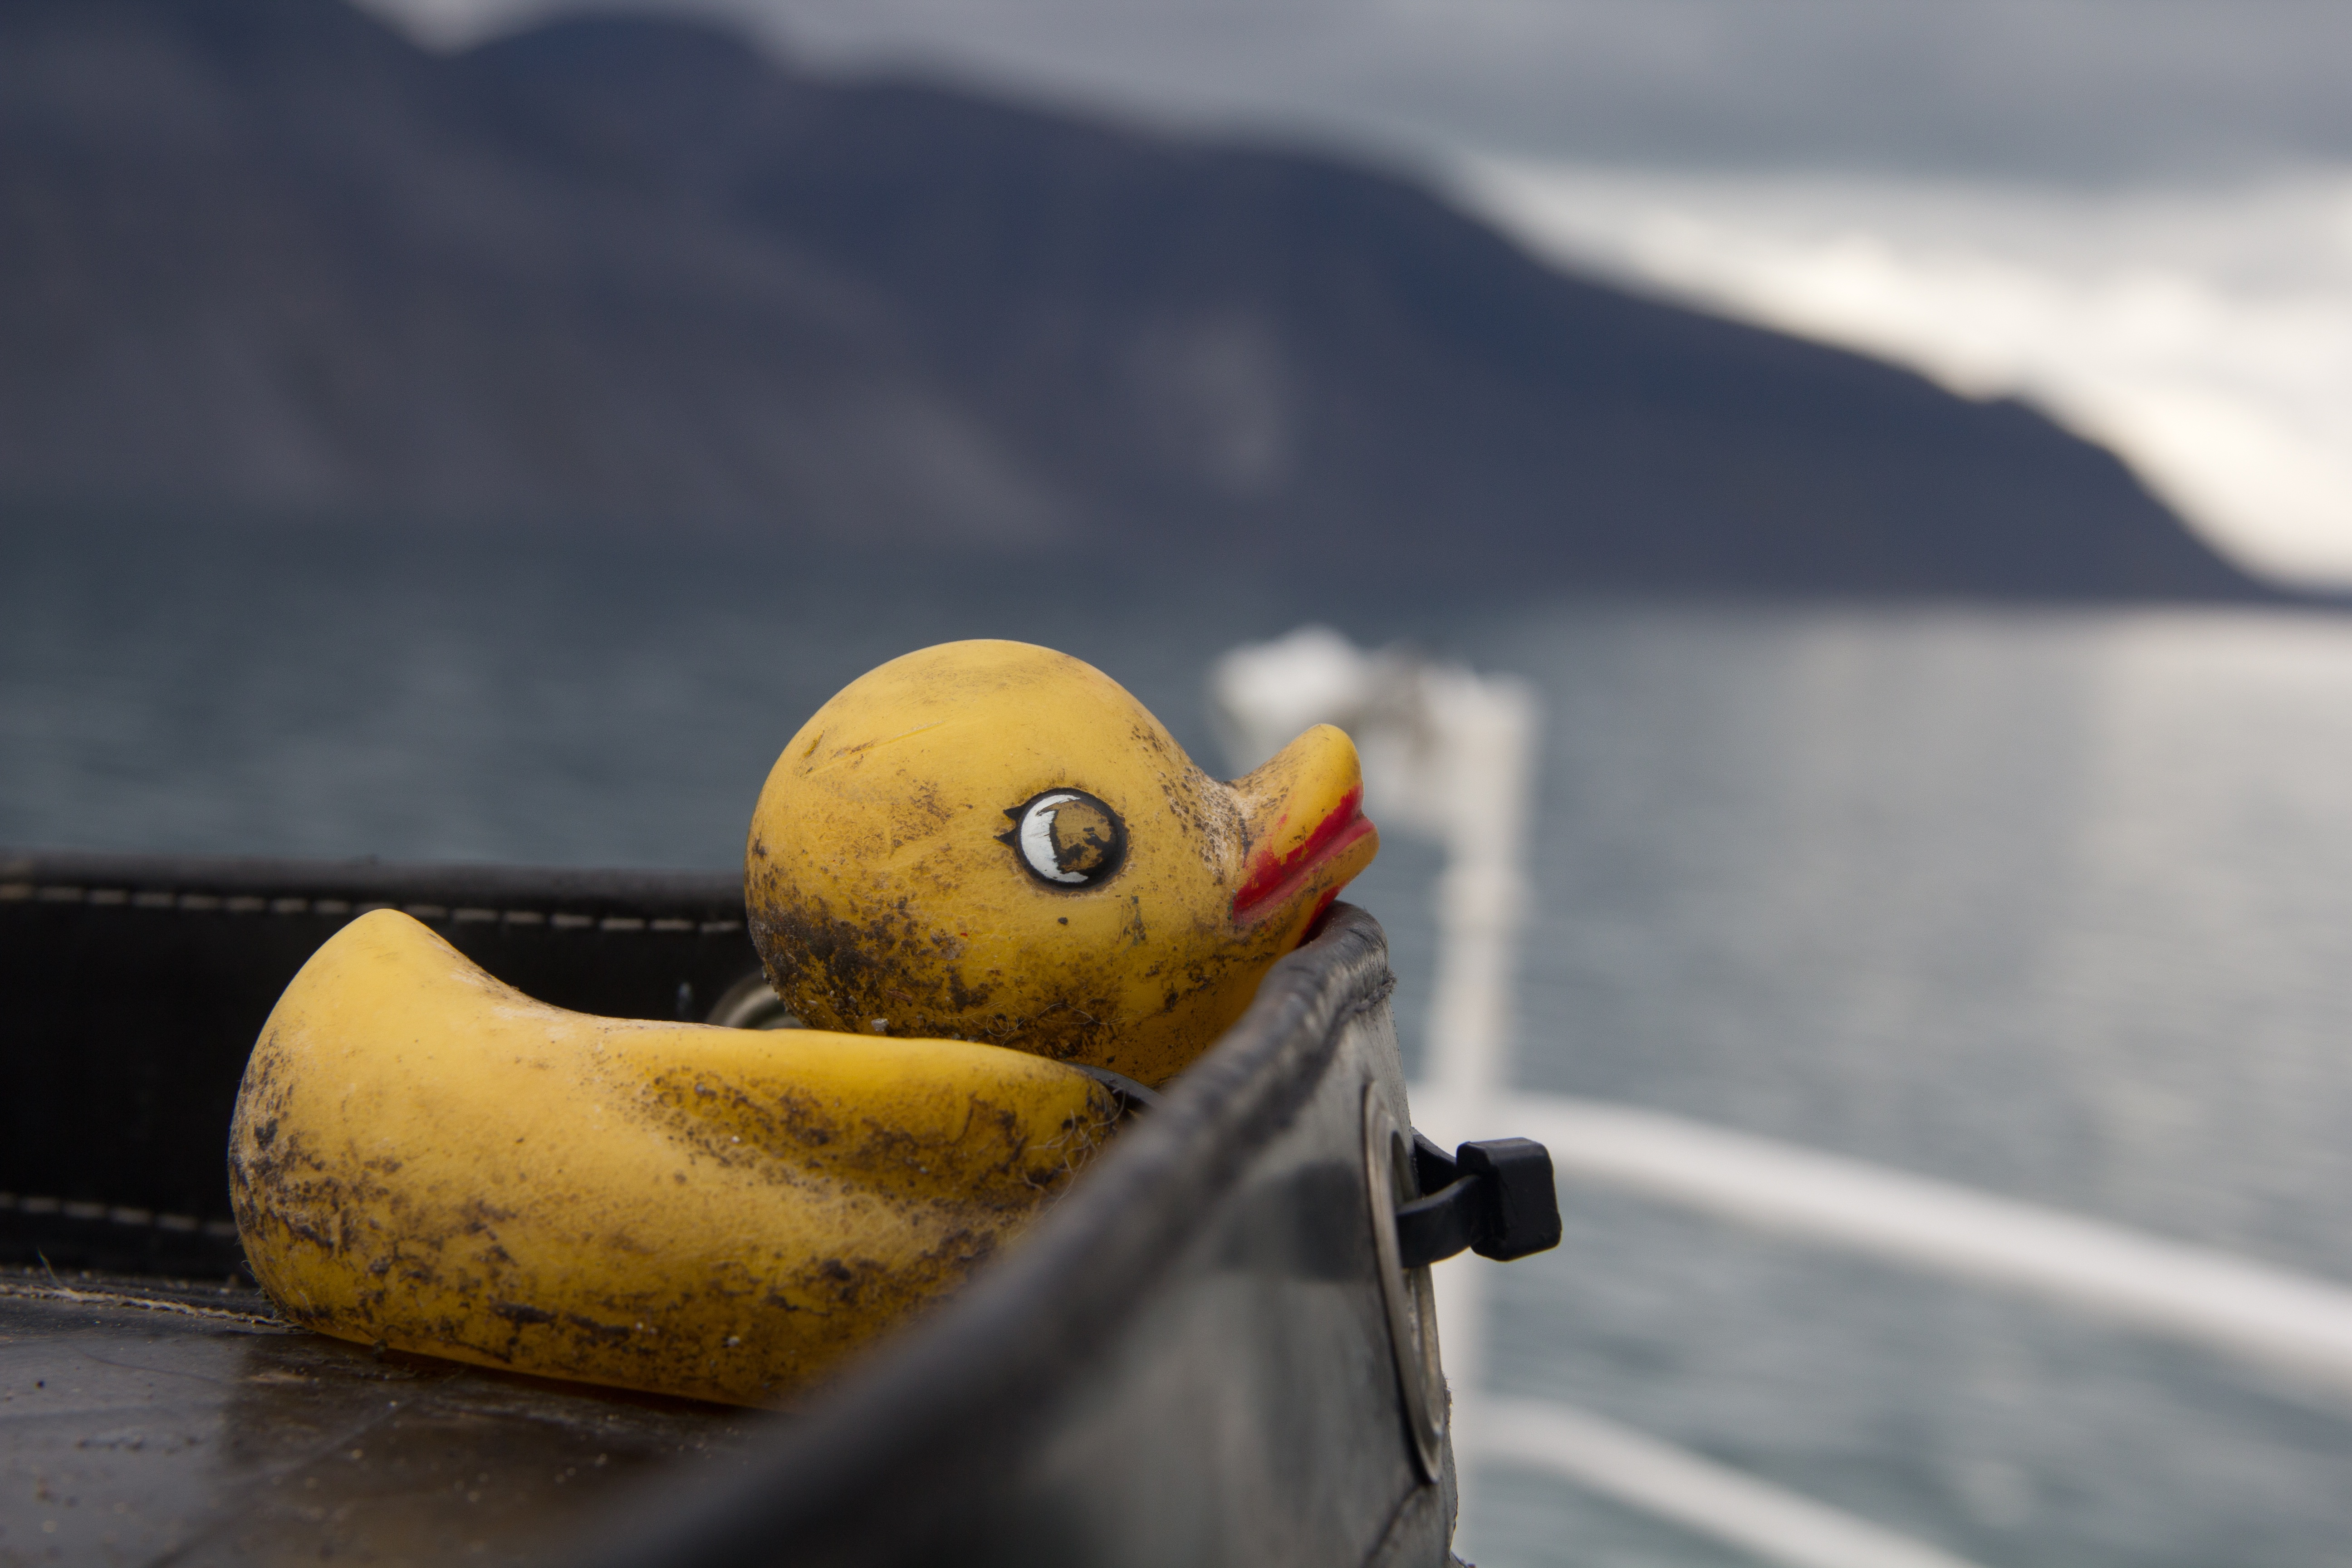
sea, bird, seabird, beak, arctic, yellow, close up, duck, vertebrate, waterfowl, water bird, macro photography, ducks geese and swans